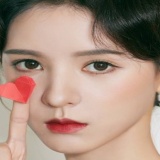
diễn viên Trương Dư Hi